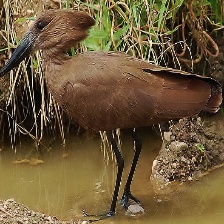
Species: HAMERKOP
Scientific name: SCOPUS UMBRETTA